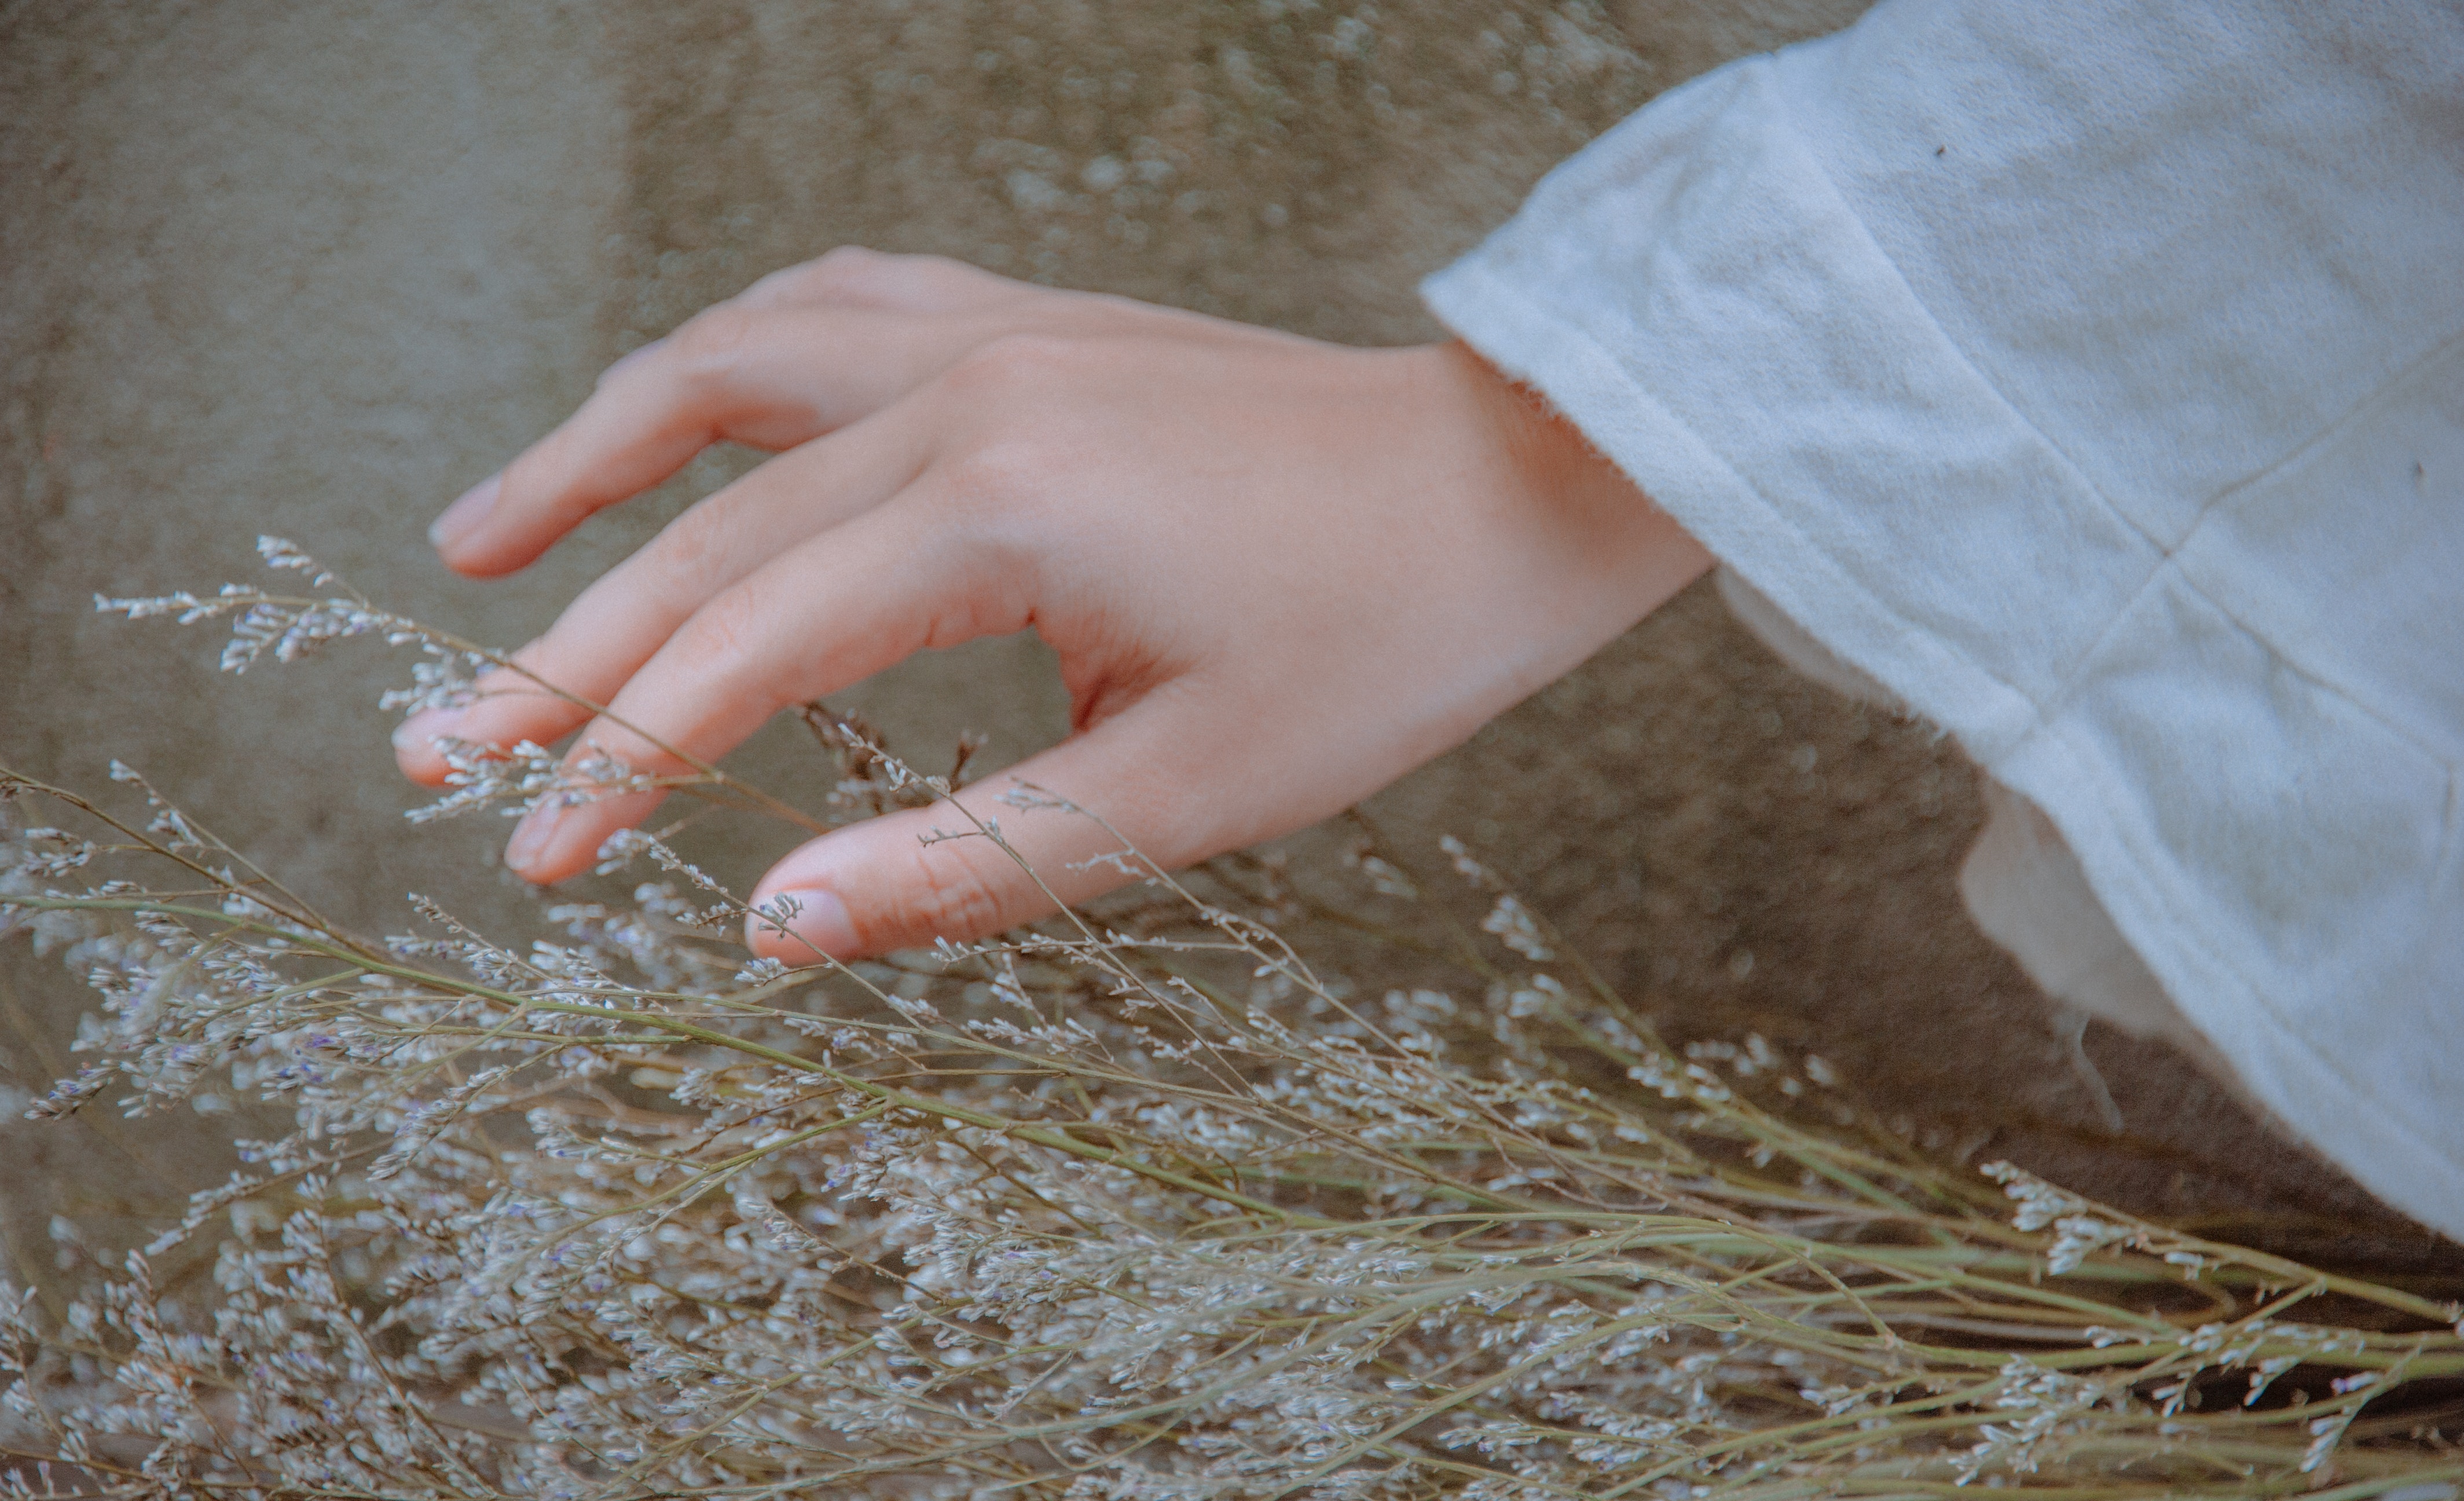
hand, nail, finger, grass family